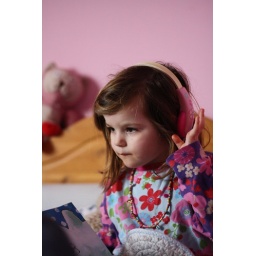
listening to cat in the hat